Moulin de la Tour (Ivry-sur-Seine)

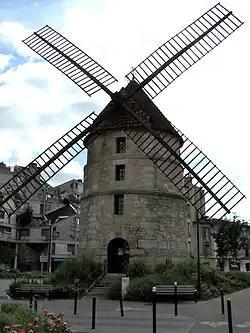

The Moulin de la Tour is a windmill located in Ivry-sur-Seine, Val-de-Marne, France. It is listed as a Historic Monument.